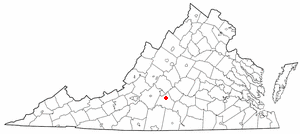
Rustburg est une census-designated place située en Virginie, aux États-Unis. C’est le siège du comté de Campbell. Lors du recensement de 2010, sa population s’élevait à 1 431 habitants.